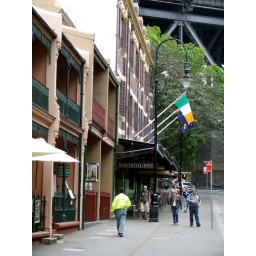
The bridge looms large over the main street in the Rocks